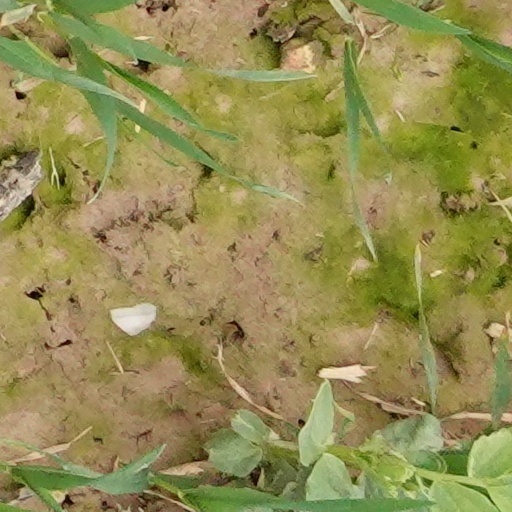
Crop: wheat